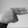
ASL letter: H